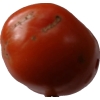
Label: tomato